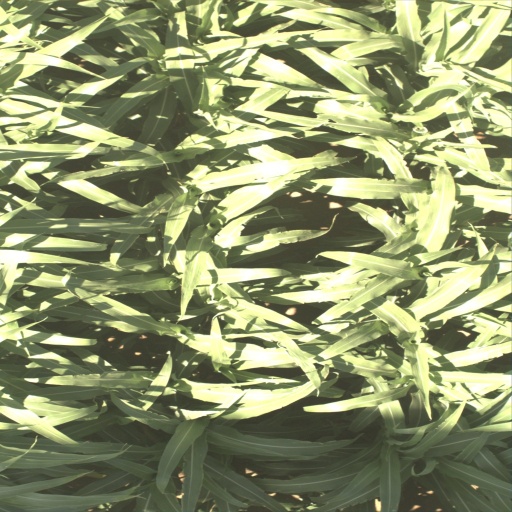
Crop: sorghum